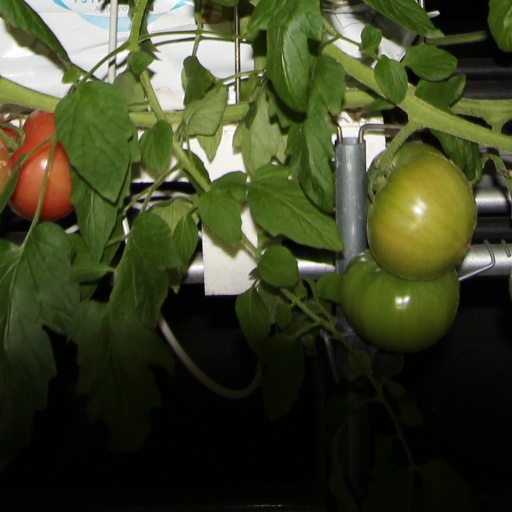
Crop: tomato